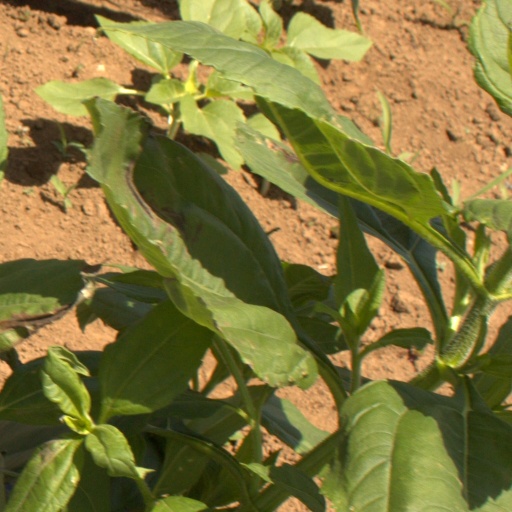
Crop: Jerusalem artichoke